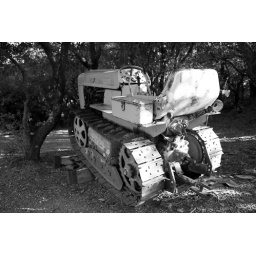
Bulldozer parked off a road at the top of a hill near Roquebrun.